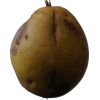
Label: Pear 3